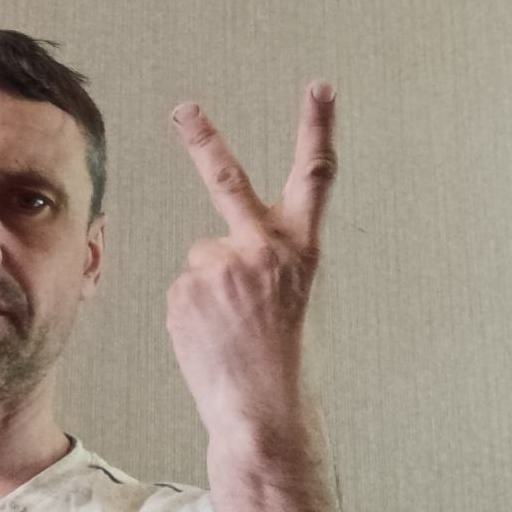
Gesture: peace_inverted